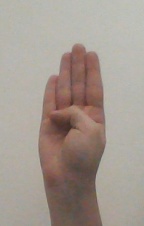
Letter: kaaf